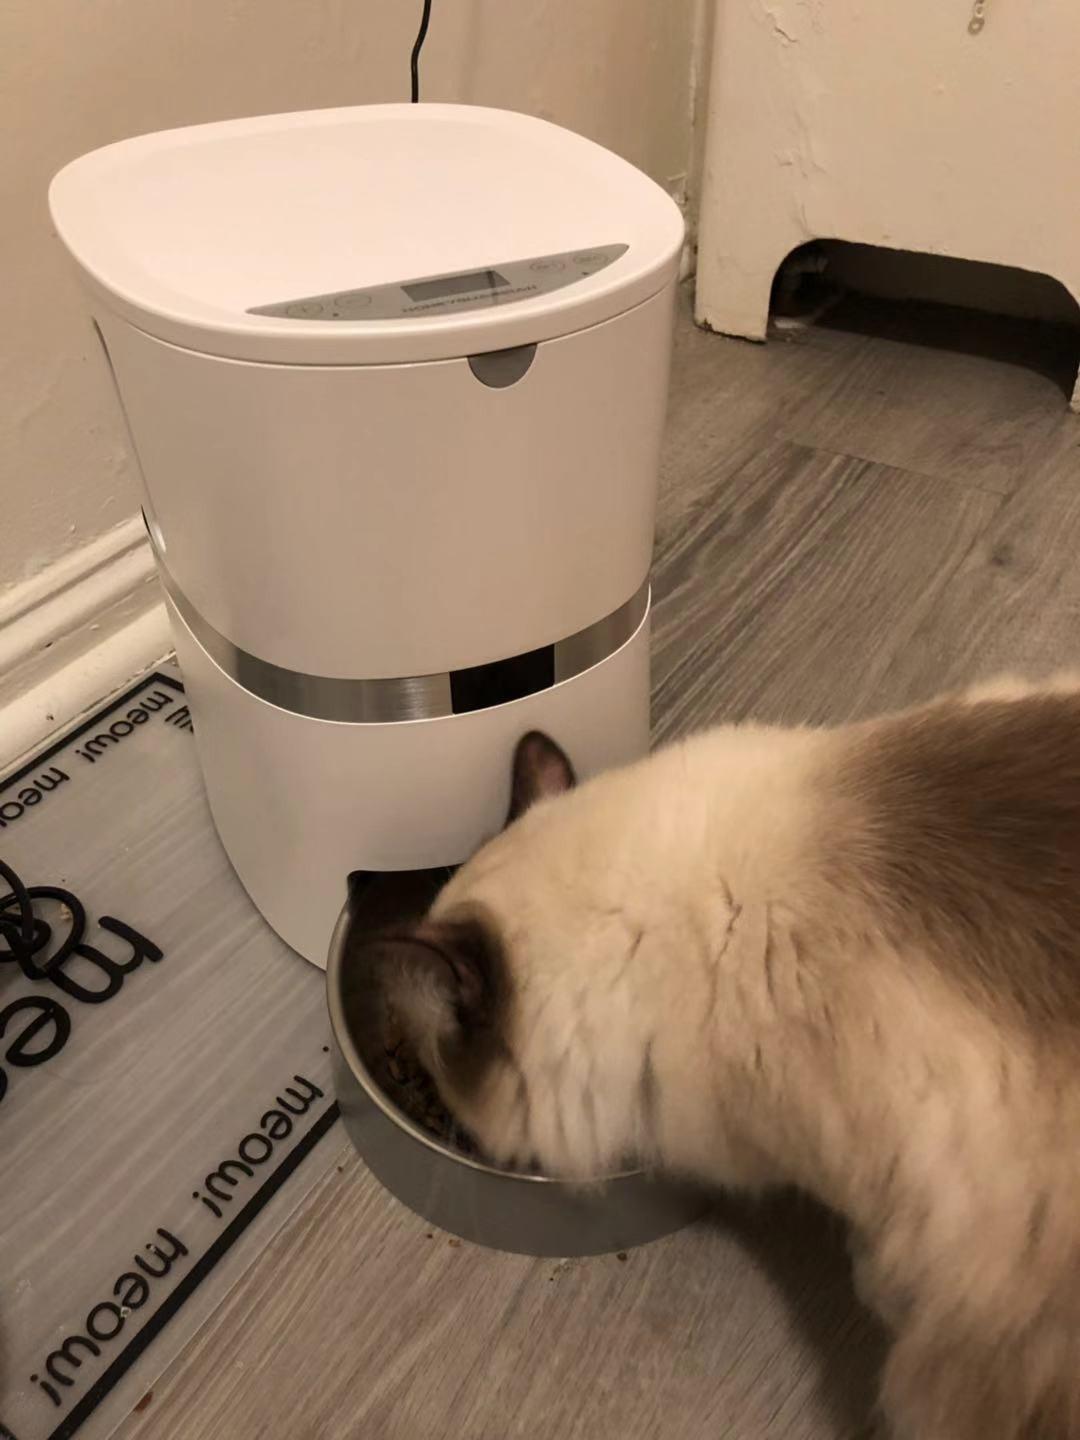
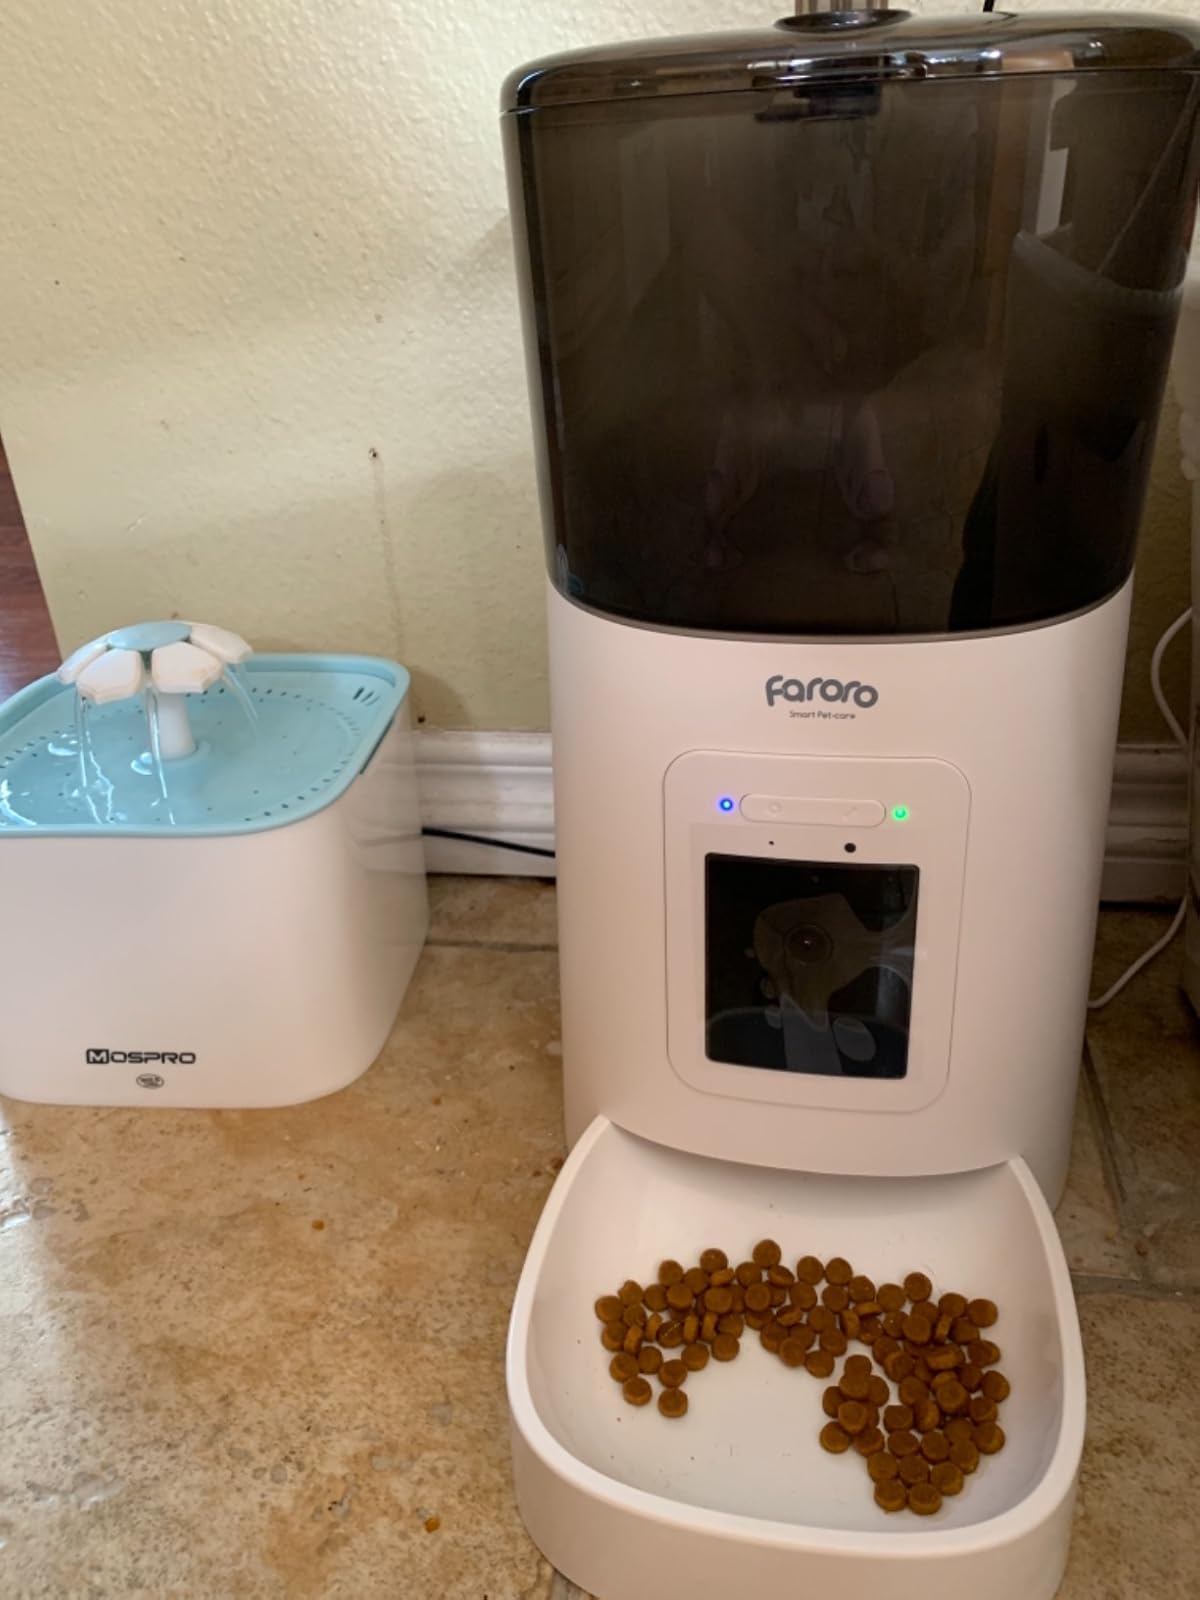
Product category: items_feeder
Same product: no